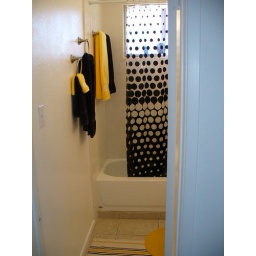
The office and guest room in the north third of our tiny house have a unified color scheme.